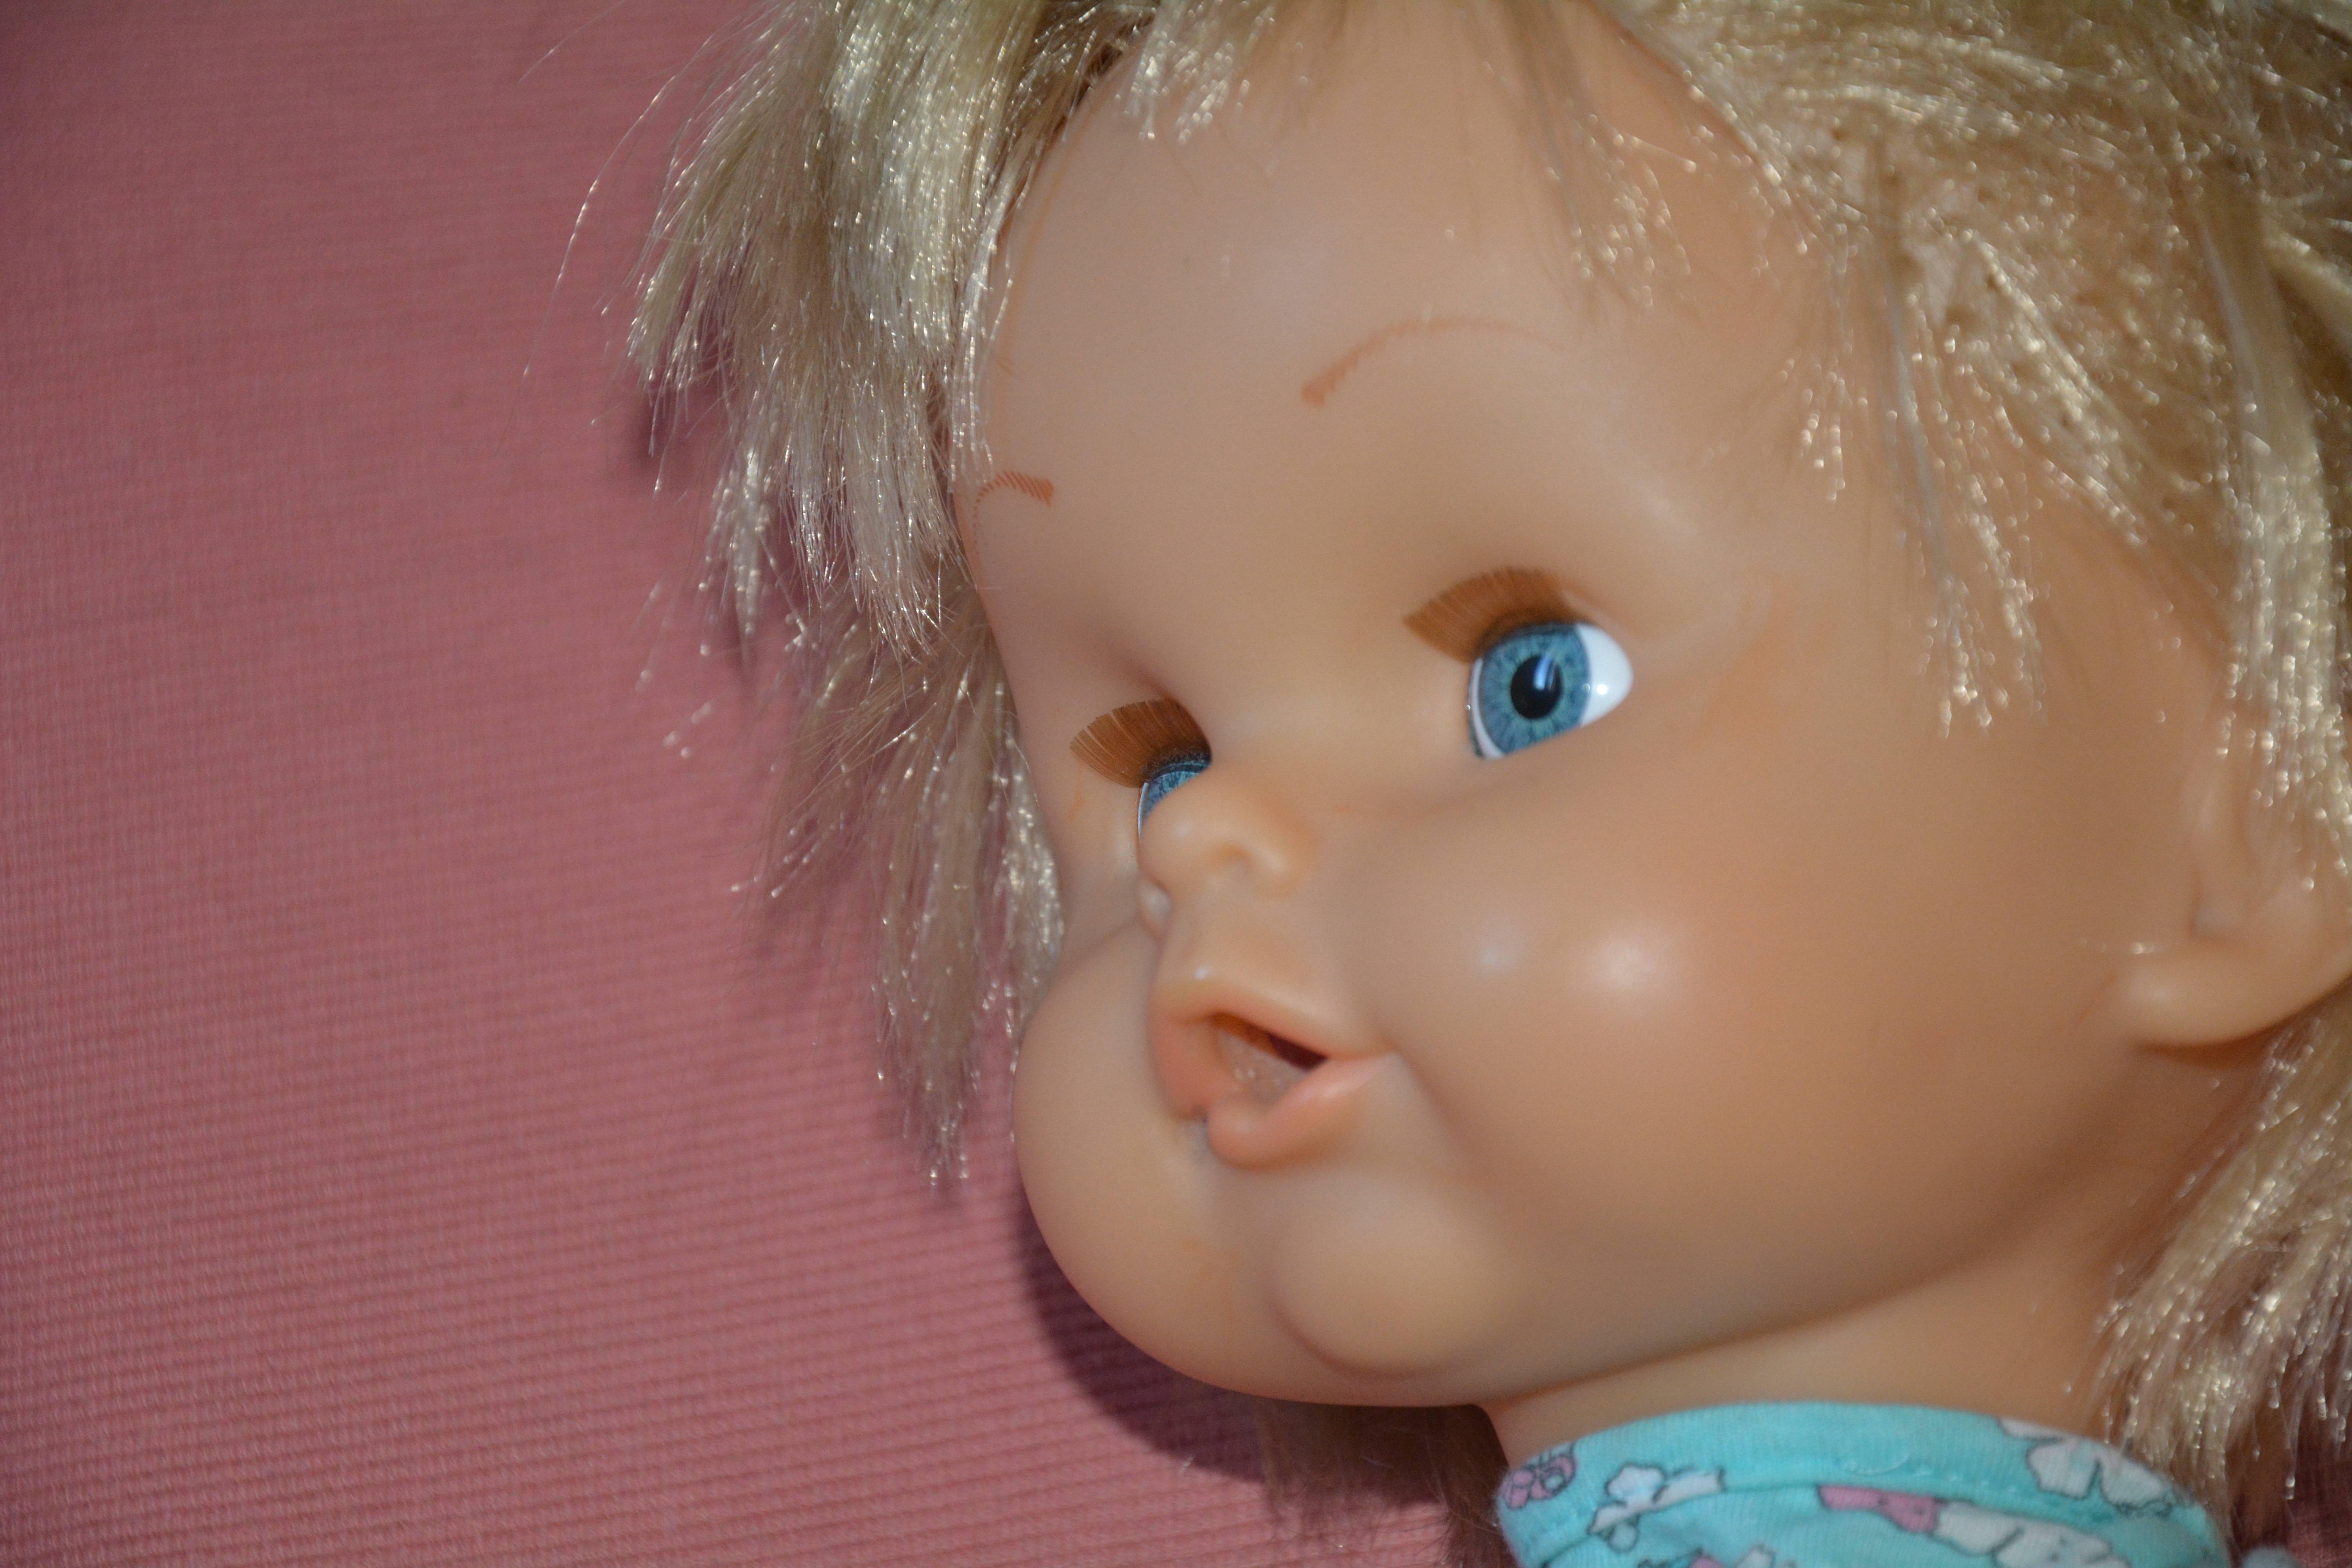
girl, child, blue, pink, toy, lip, mouth, close up, human body, face, doll, nose, dress, infant, toddler, eye, head, skin, blond, organ, sweetness, ciccio beautiful